Maikel van der Werff

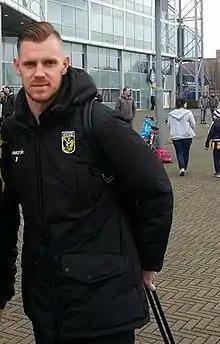
van der Werff with Vitesse in 2016

Maikel van der Werff (born 22 April 1989) is a Dutch former professional footballer who played as a centre-back. He played for Volendam, Vitesse, FC Cincinnati and PEC Zwolle.